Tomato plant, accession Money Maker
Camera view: tilt-top (135 deg); turntable rotation: 150 degrees
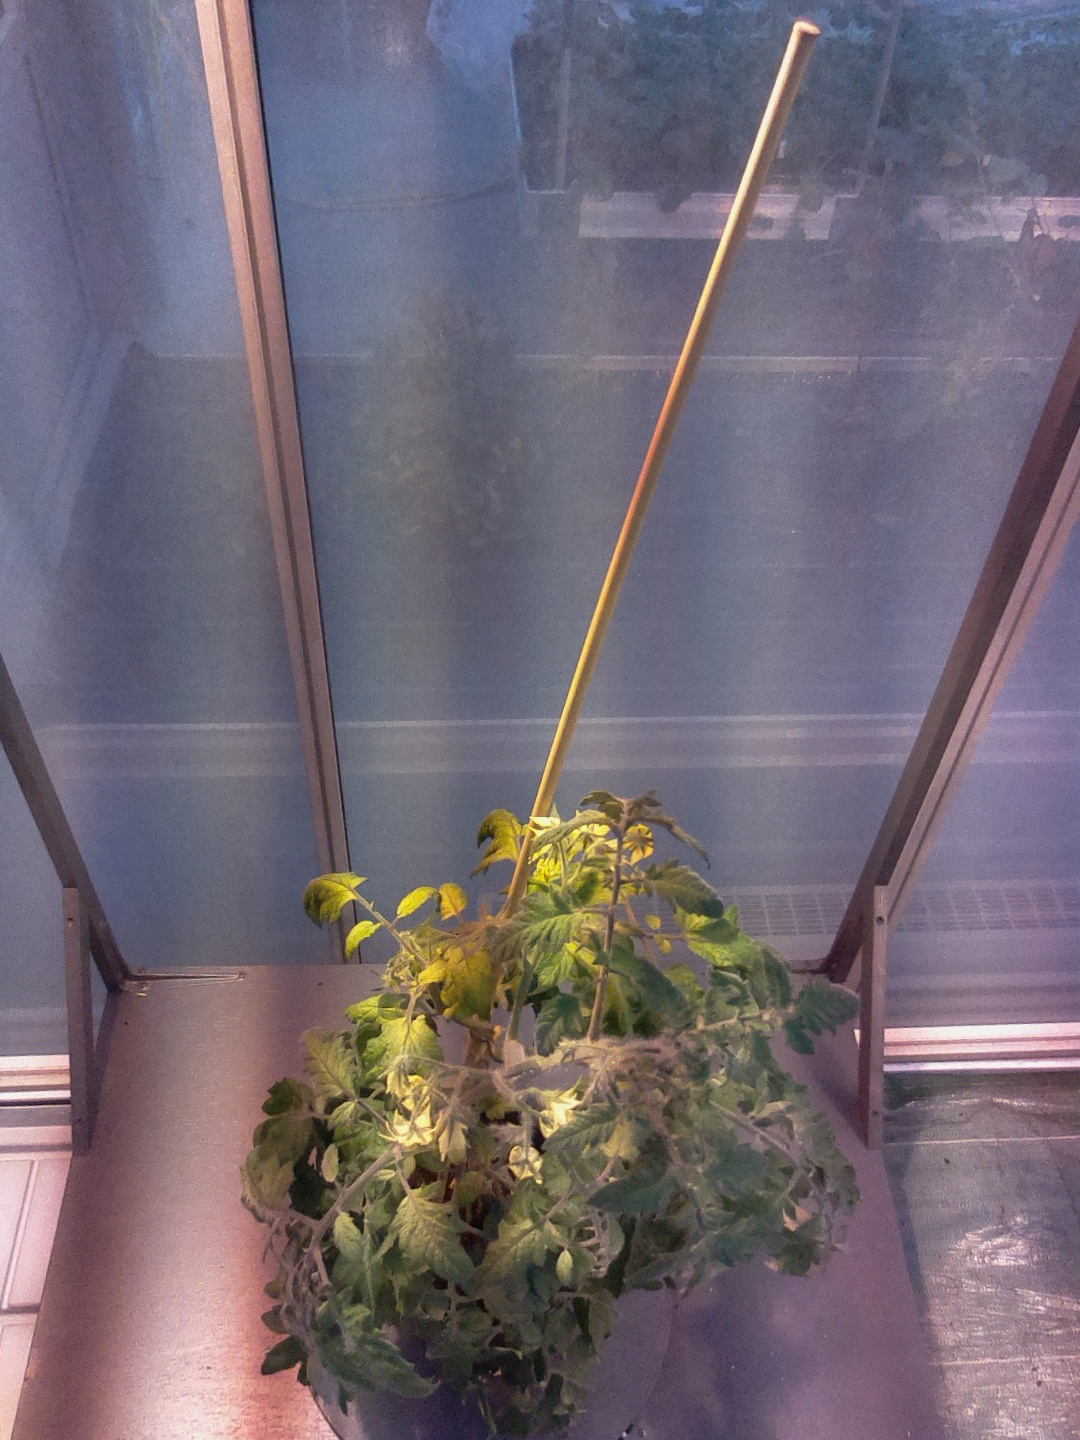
BBCH growth stage 70: Fruits at the main stem or branches visibles